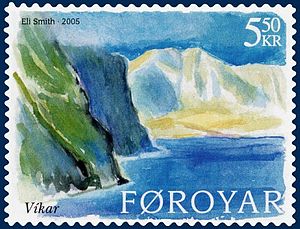
Víkar
Víkar på frimerke (2005)
Víkar er en fraflyttet bygd på Færøerne, der ligger på den nordlige del af øen Vágar. Den blev - i lighed med en række andre bygder på Færøerne - grundlagt som en niðursetubygd i 1800-tallet grundet pladsmangel for den voksende befolkning. Jorden tilhørte bygden Gásadalur længere sydpå, som der fortsat går en sti til. Selv om både landskabet og jorden var velegnet til landbrug, var bygden så isoleret fra omverdenen, at den blev affolket allerede i 1910. Den deler derfor skæbne med Slættanes, som blev grundlagt i samme periode. De tilbageværende huse er i privat eje, og bruges som fritidsboliger.